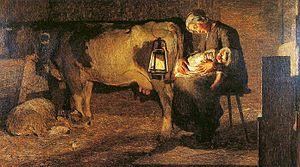
La Galerie d'art moderne de Milan est un musée d'art moderne dont les collections sont hébergées dans la Villa Reale situé au 16, via Palestro à Milan.